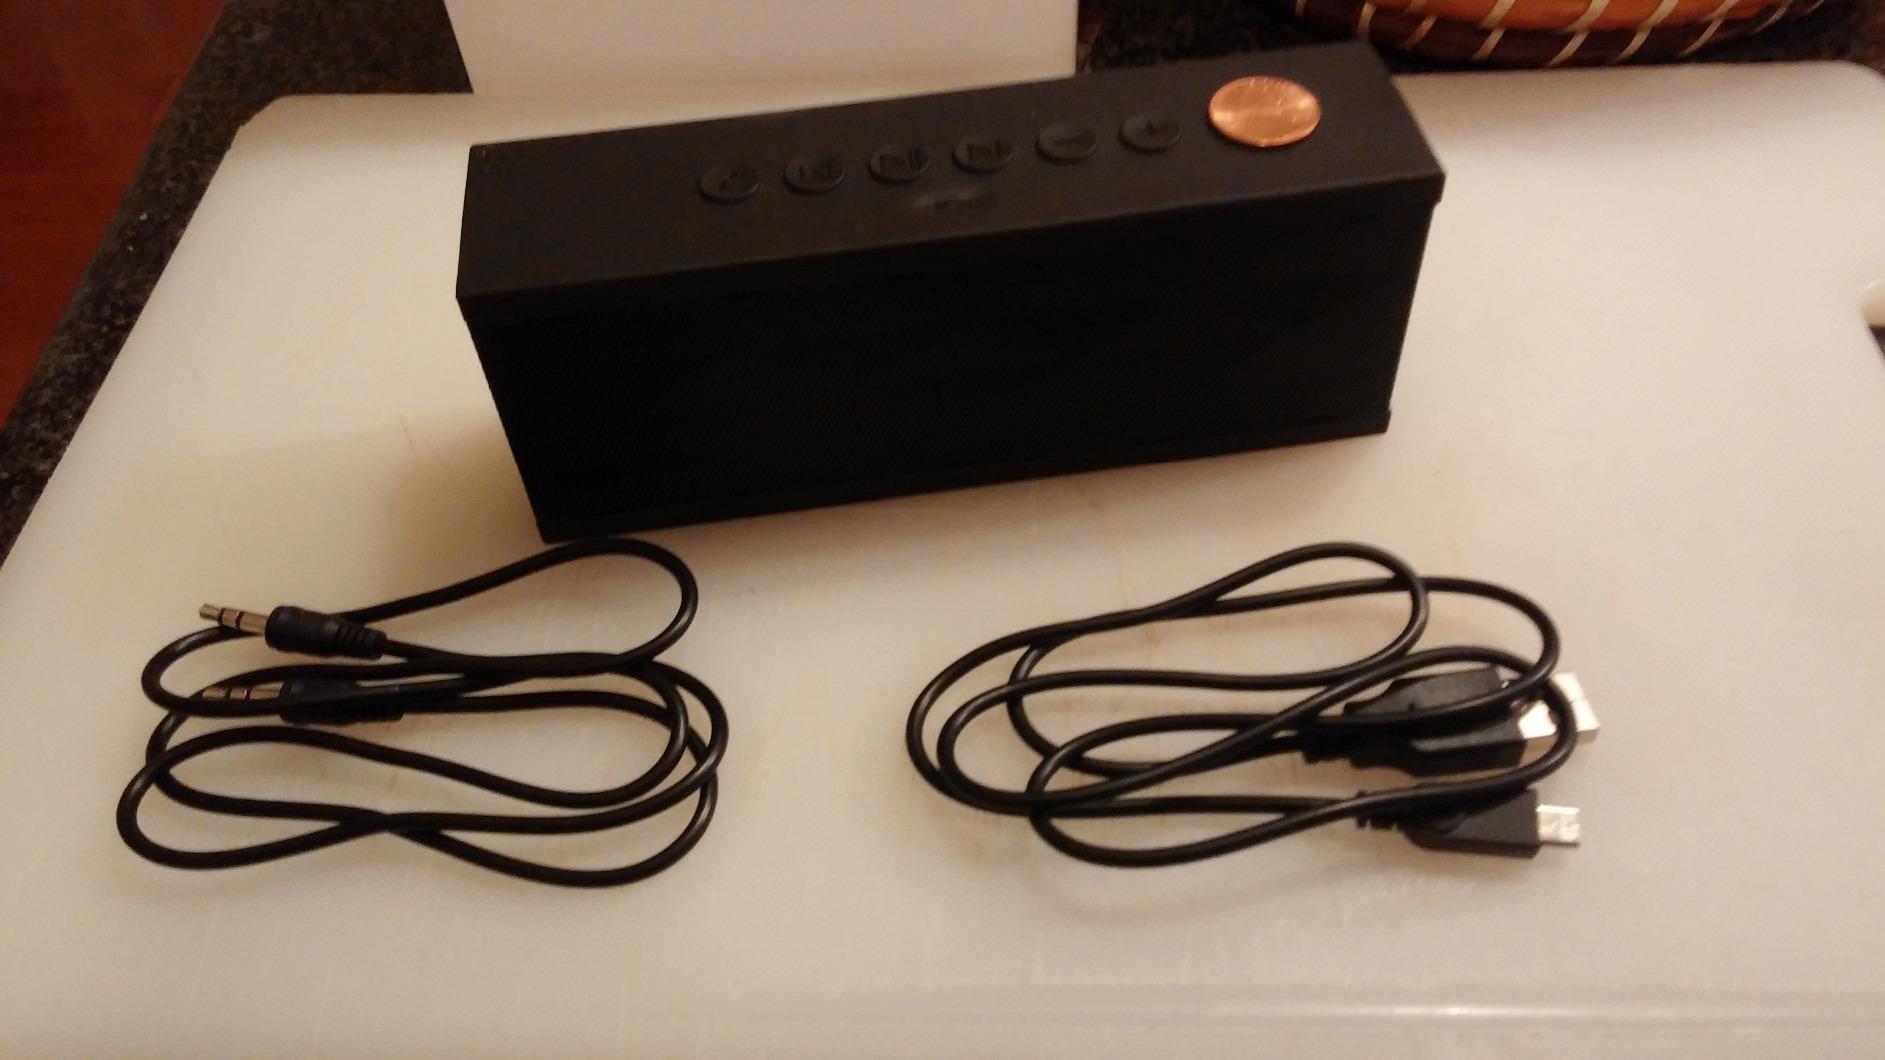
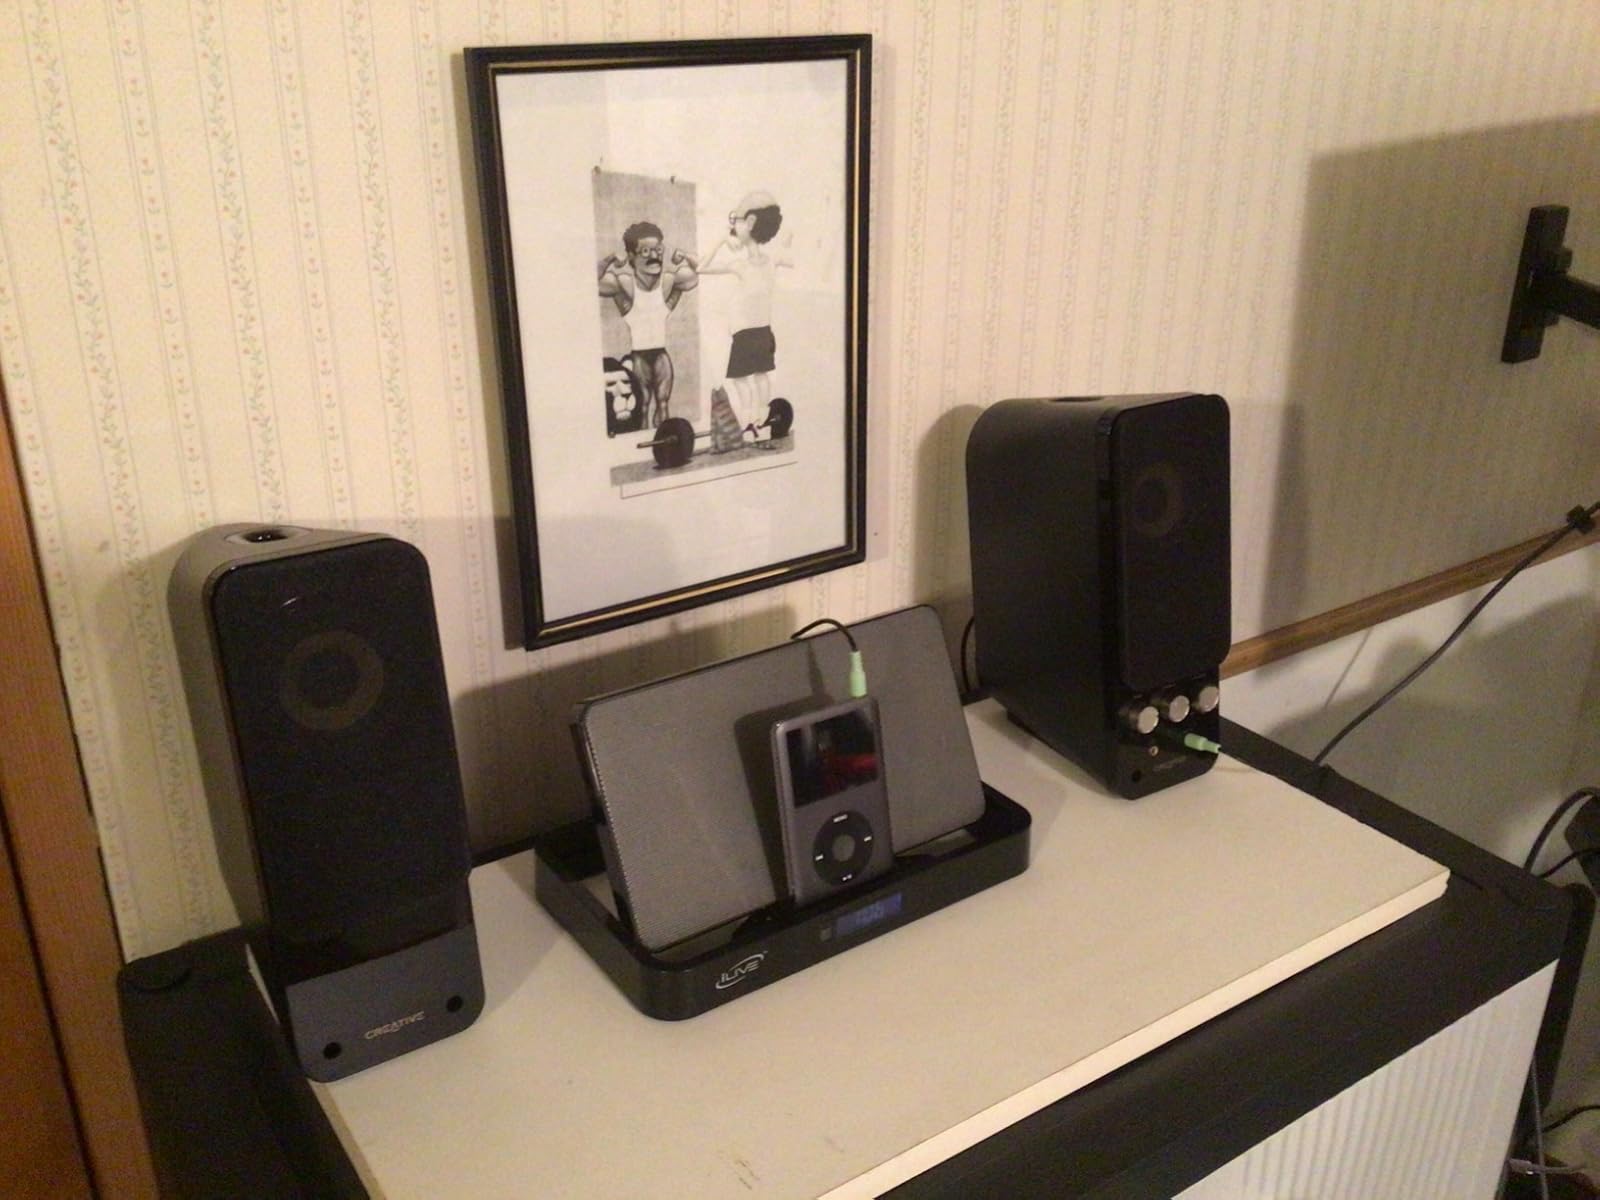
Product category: speaker
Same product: no